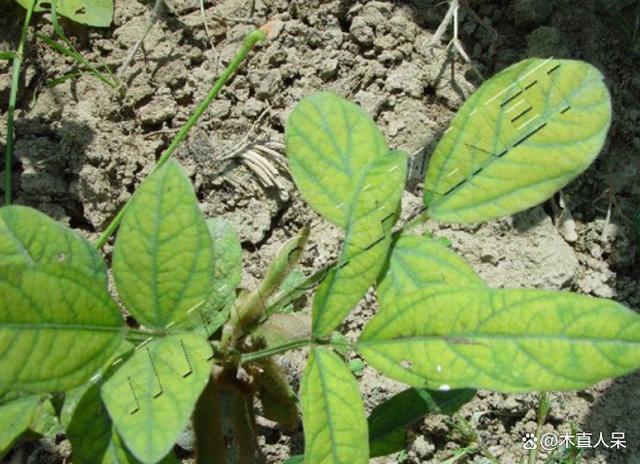
Plant: Soybean
Disease: soybean mosaic